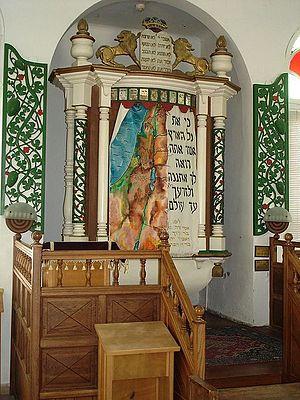
Mazkeret Batya est un des 28 moshavim créés lors de la Première Aliyah dite Aliyah des Fermiers dans les années 1881-1903. Initialement dénommé Ekron, il est renommé Mazkeret Batya, à la mémoire de Betty Salomon de Rothschild, la mère du baron Edmond James de Rothschild, dit hanadiv hayadua, qui acheta les terres et finança les installations.